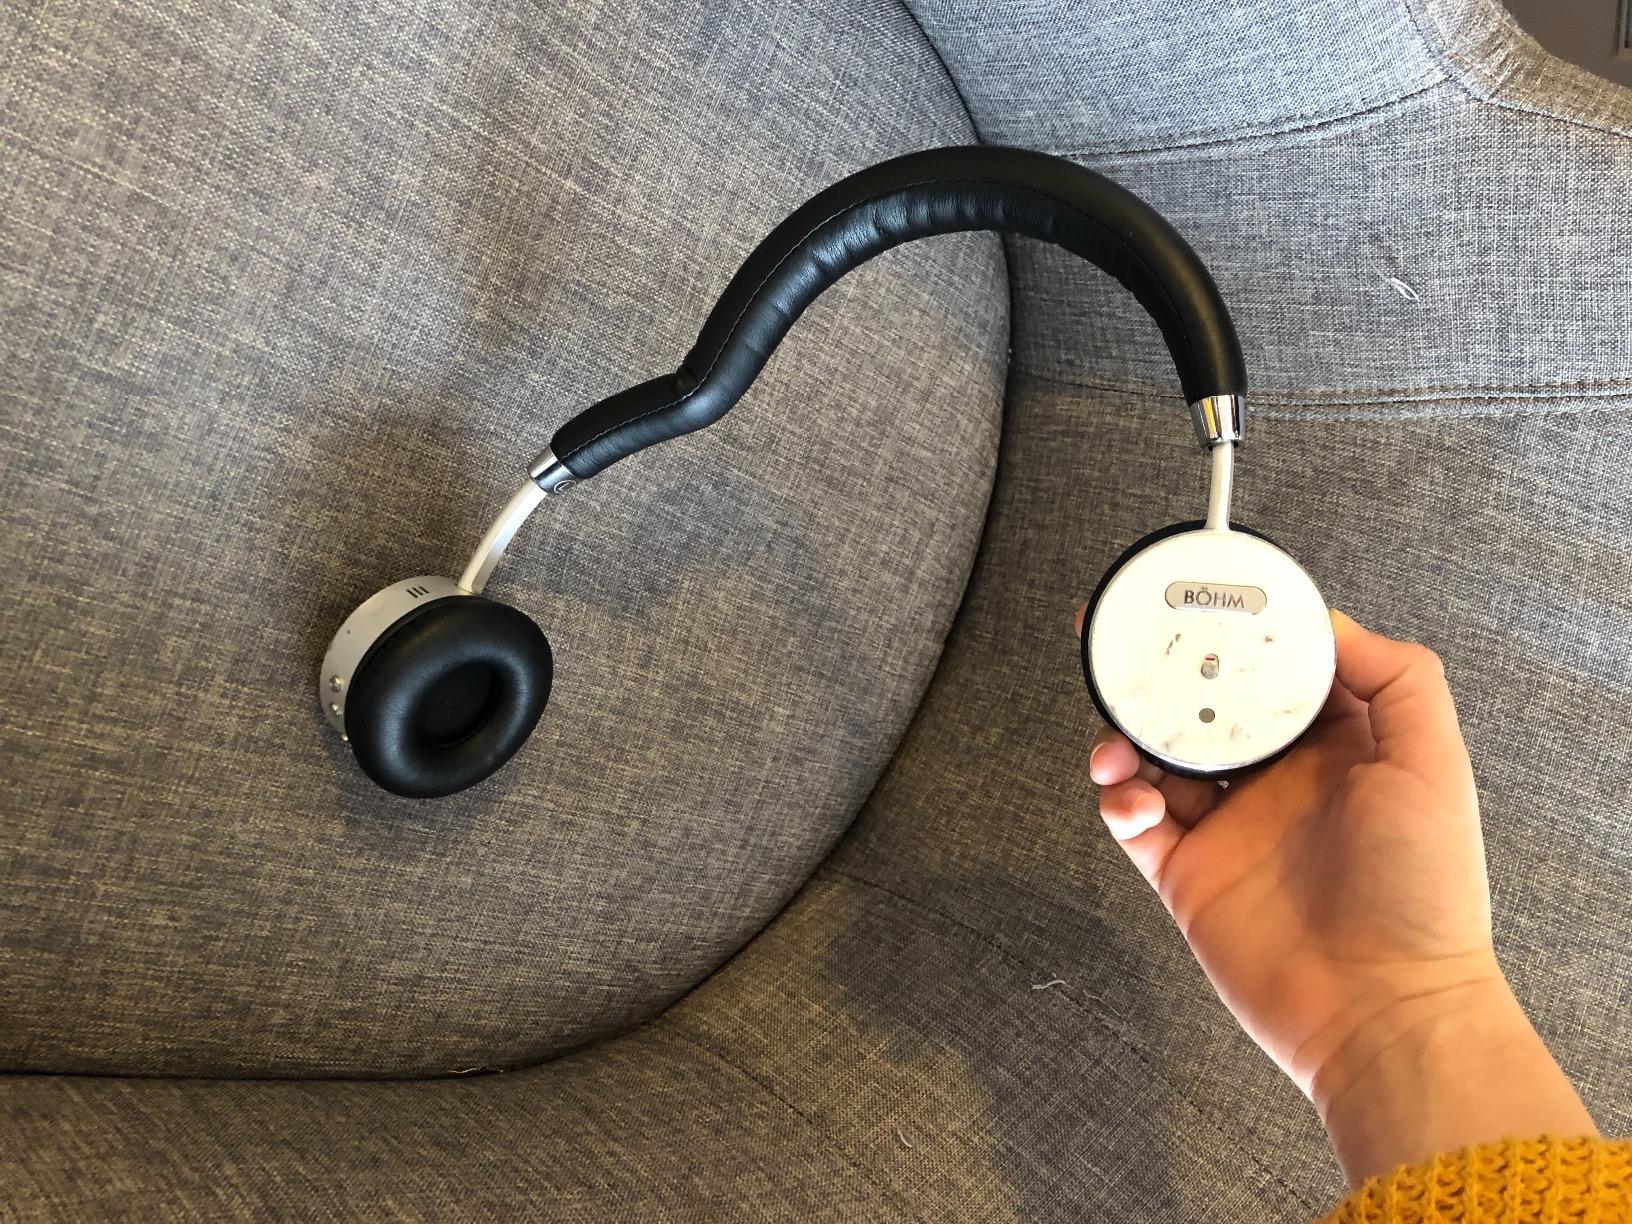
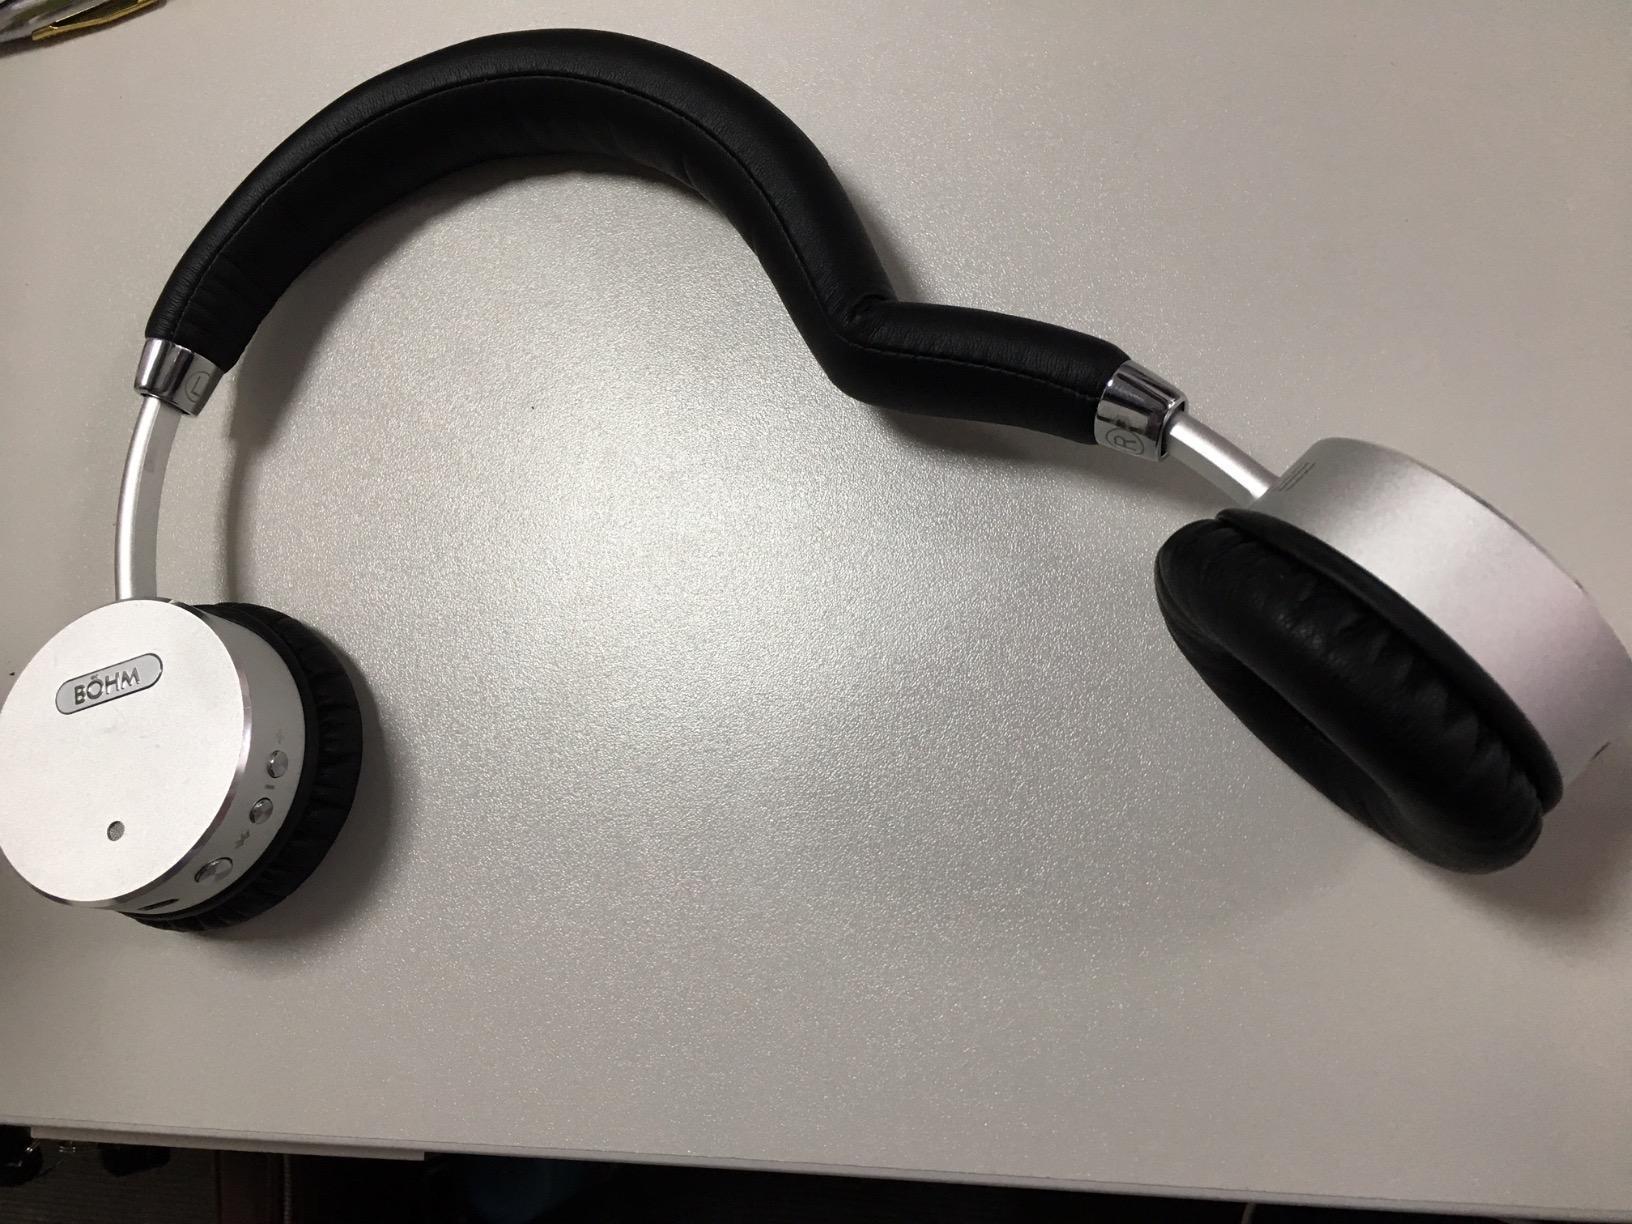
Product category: headphones
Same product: yes